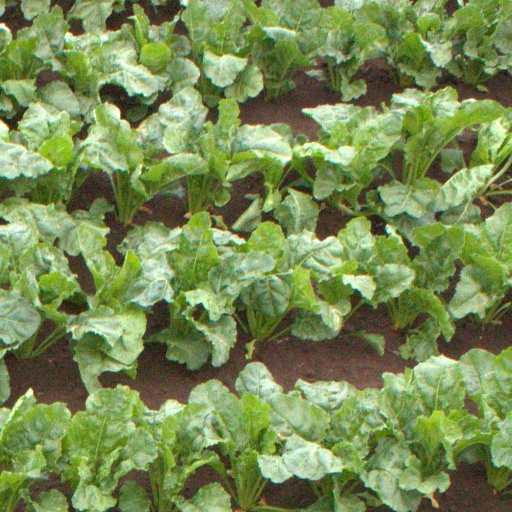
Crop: sugar beet